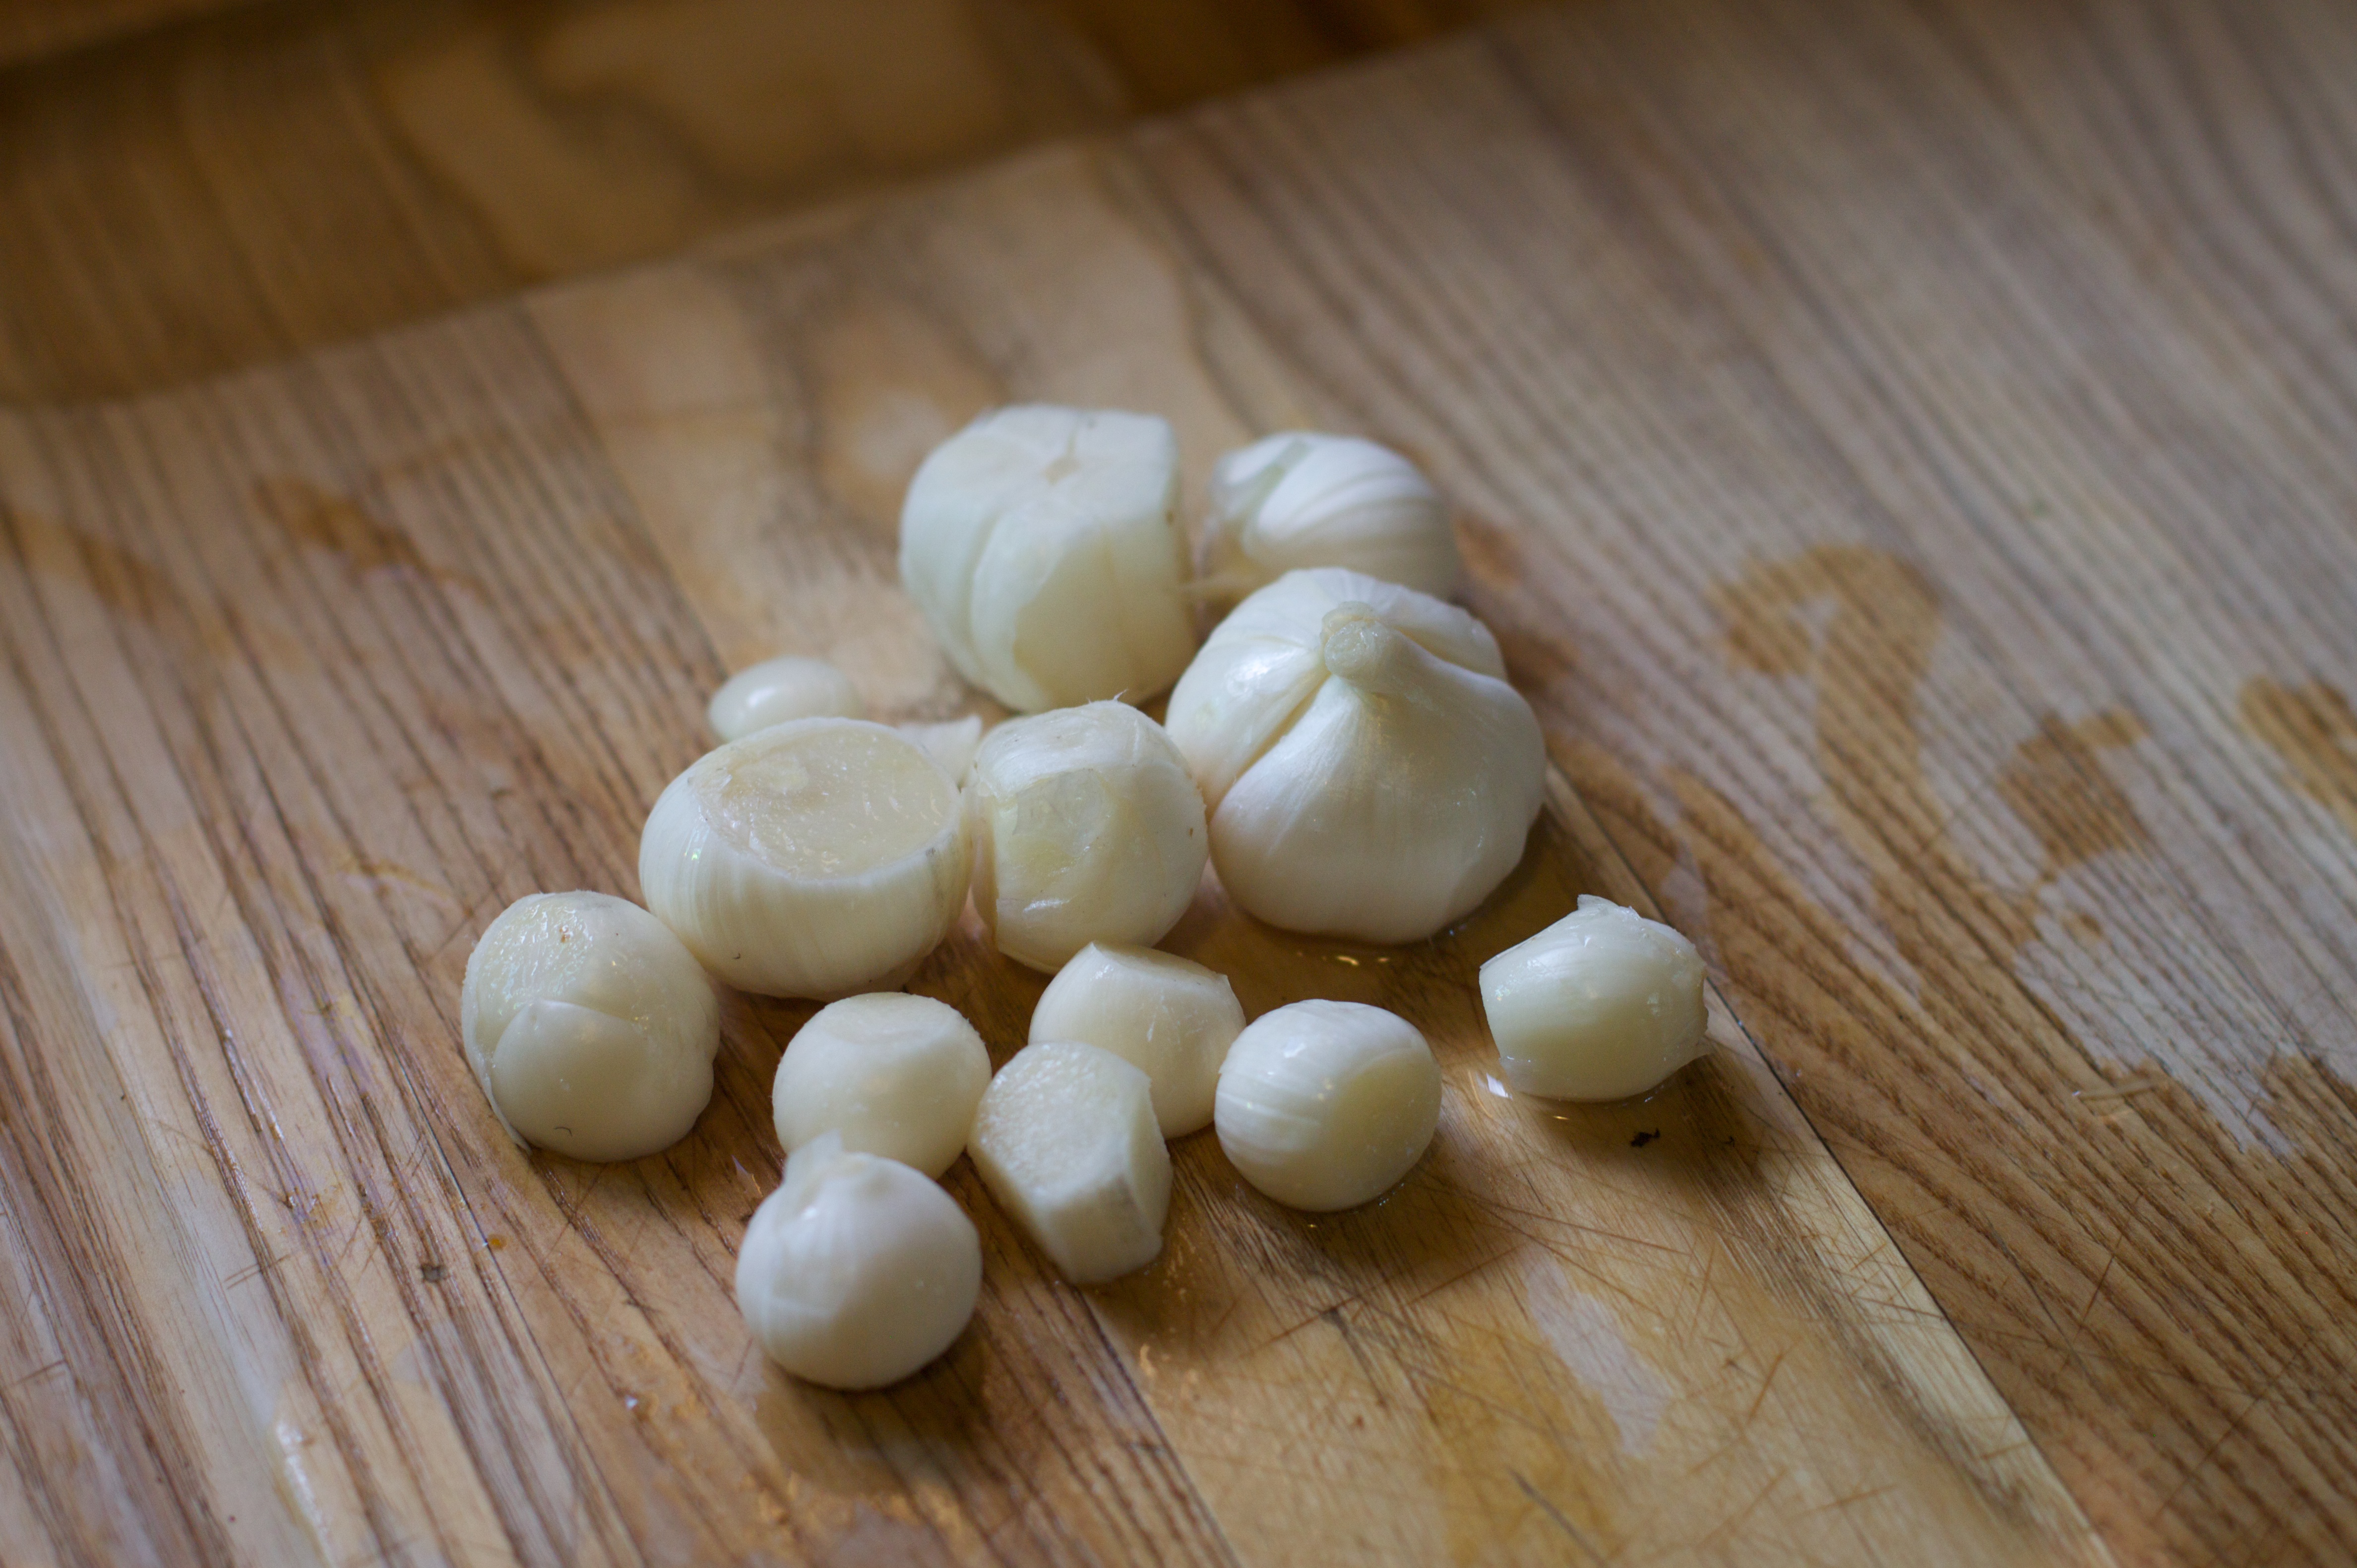
plant, dish, food, garlic, produce, vegetable, flowering plant, grass family, land plant, onion genus